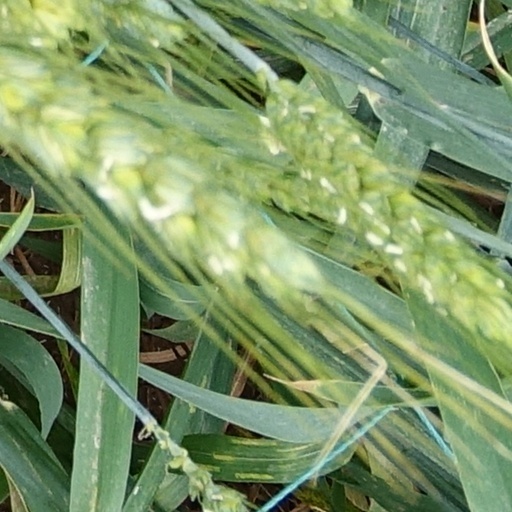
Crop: wheat